Hermitage of San Isidro (Alcalá de Henares)

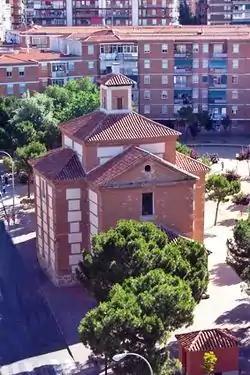

The Hermitage of San Isidro (Spanish: "Ermita de San Isidro") is a hermitage located in Alcalá de Henares, Spain. It was declared "Bien de Interés Cultural" in 1995.